Luis García Guijarro

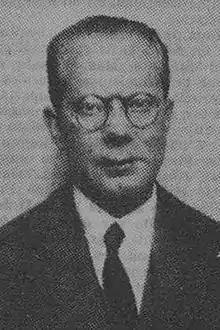

Luis García Guijarro (1883–1974) was a Spanish politician and civil servant. Initially he was active within Carlism, then he joined the breakaway Mellistas, settled well in the Primo de Rivera regime, emerged as a key leader within CEDA, and eventually merged within the Francoist structures. He was elected to the Cortes in 1916, 1918, 1919, 1920, 1923, 1933 and 1936, though his 1920 ticket has been annulled. His career of civil servant climaxed with the short-lived 1931 nomination to director general of the Customs Office. Between 1916 and 1951 during short strings he served as either consul or commercial attaché in Hamburg, Damascus, Newcastle, Managua, Boston, again Damascus and Washington; in 1935–1936 he was the Spanish minister plenipotentiary to Czechoslovakia. He held also numerous minor jobs in central administration and abroad. Throughout most of his career García Guijarro was an active lobbyist on part of the Valencian orange industry.